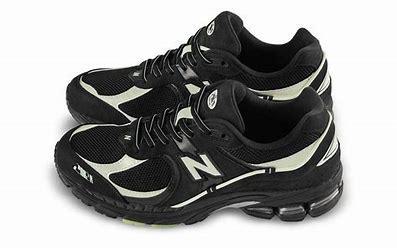
Brand: New
Model: Balance 2002R